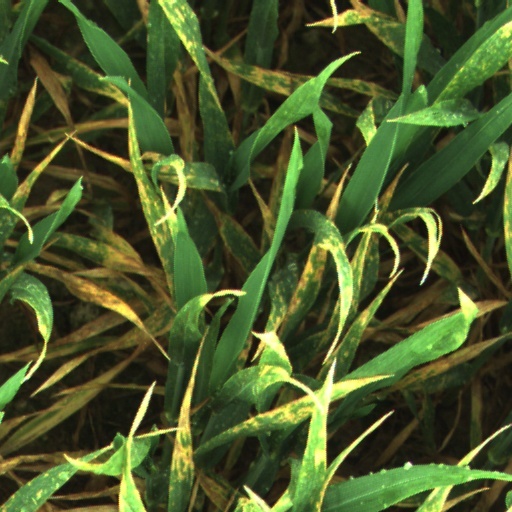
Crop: wheat